Answer in natural language. Is sleek silver floor lamp with white drum shade in front of black colour leather armchair? Choose between the following options: yes or no
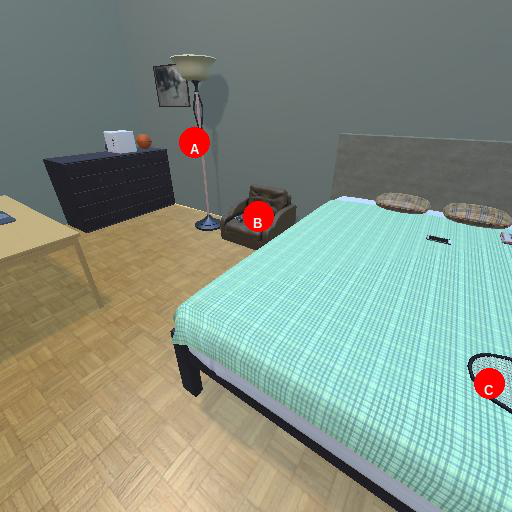
<answer>no</answer>